Slaughter Hotel

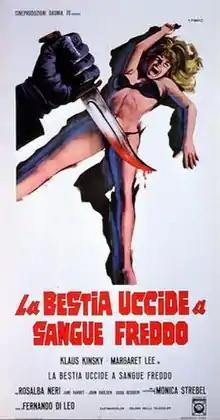
Italian film poster

Slaughter Hotel, also known as Asylum Erotica and Cold Blooded Beast, is a 1971 Italian thriller erotic film directed by Fernando Di Leo and starring Klaus Kinski. The film follows a masked killer murdering the wealthy female inmates of a sanitorium. The building that was used as the mental hospital in this film was used several years earlier as the set for the 1966 giallo "The Murder Clinic".